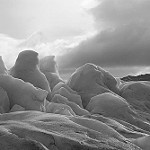
Label: B & W